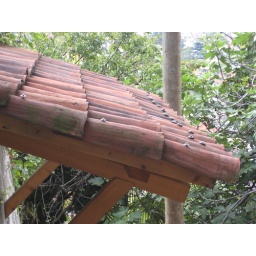
terracotta roof by the castle